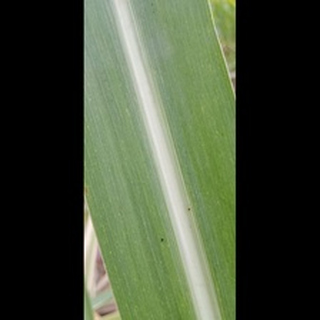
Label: healthy_sugarcane